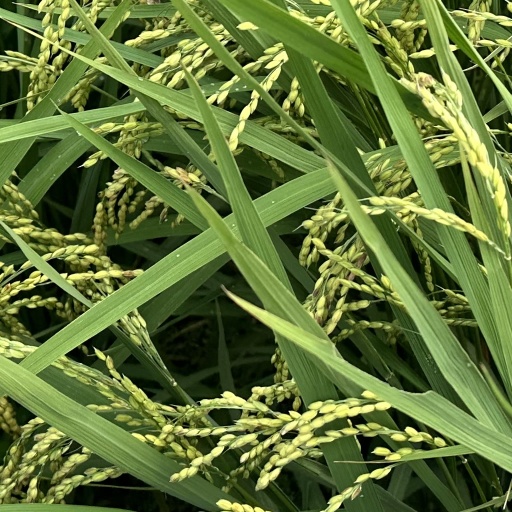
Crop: rice